Black Cat Tavern

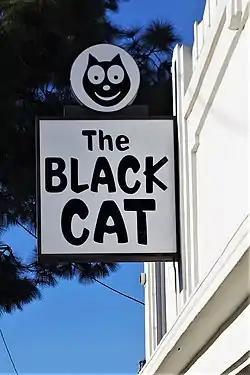

The Black Cat Tavern is a historic gay bar located in the Silver Lake neighborhood of Los Angeles, California. In 1967, it was the site of one of the first demonstrations in the United States protesting police brutality against LGBT people, preceding the Stonewall riots by more than two years.